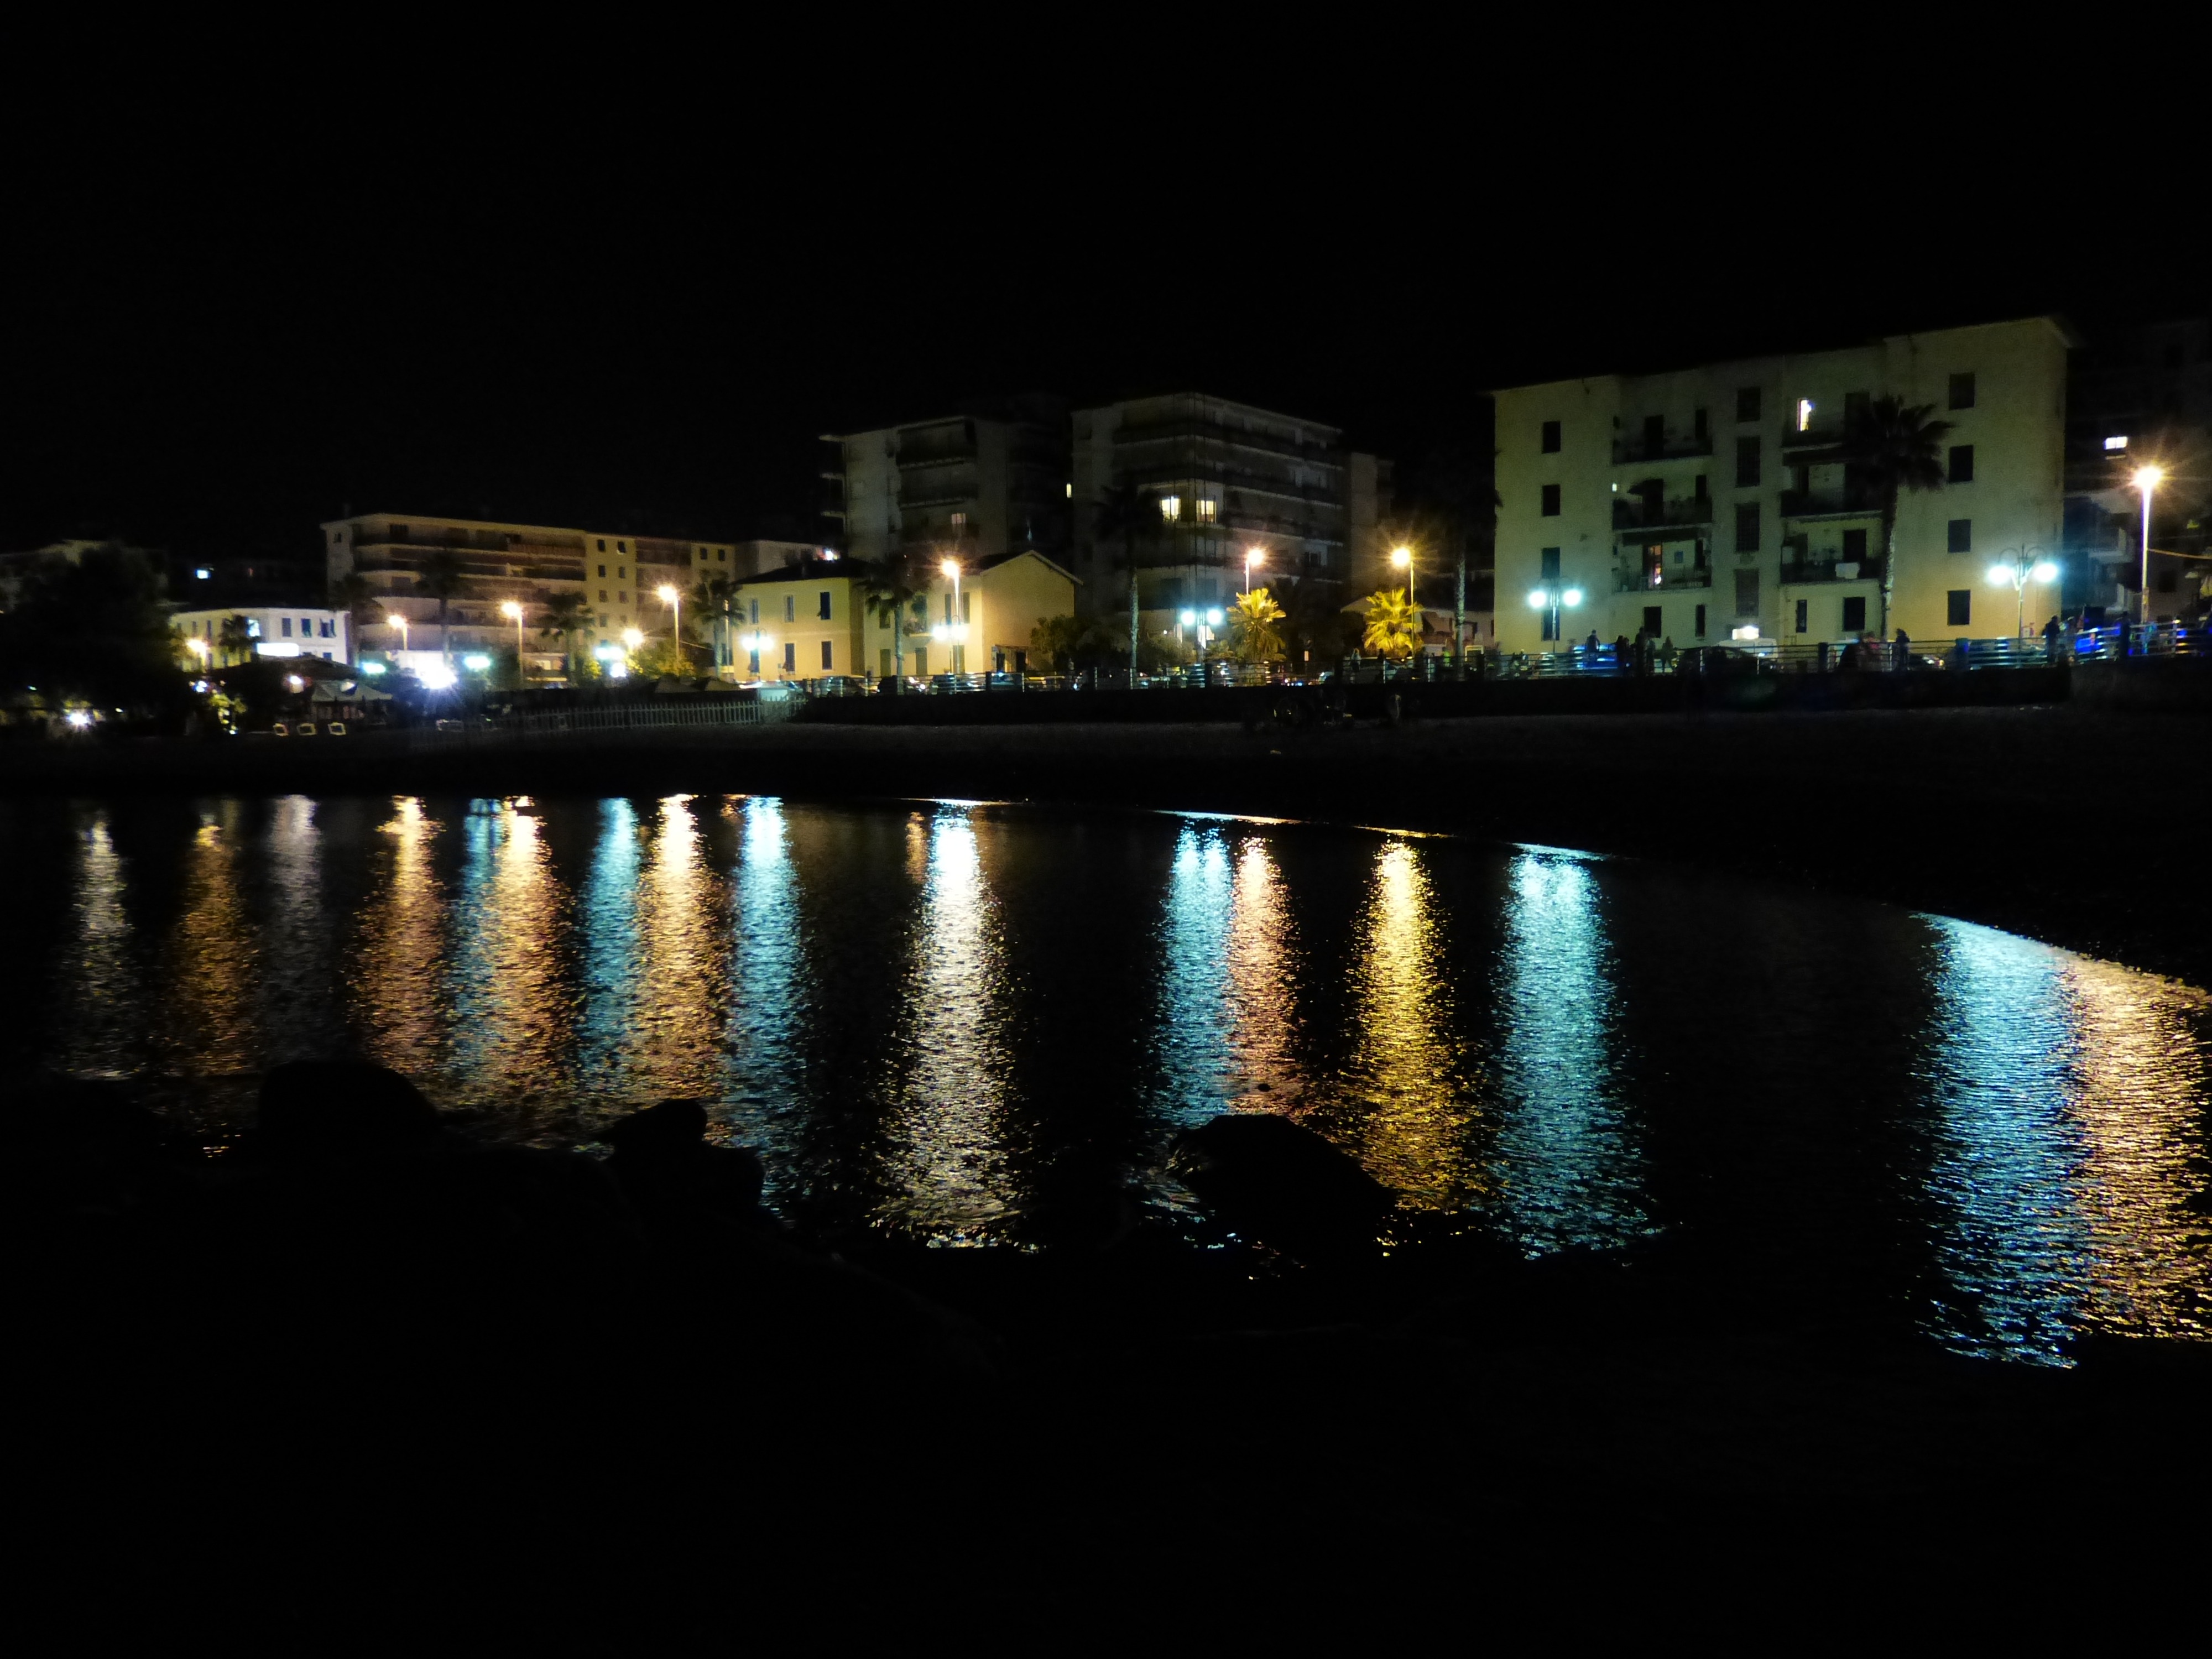
beach, light, skyline, night, city, skyscraper, cityscape, dusk, evening, reflection, mediterranean, darkness, lighting, at night, lights, bank, reflections, sea shore, metropolis, lido, ventimiglia